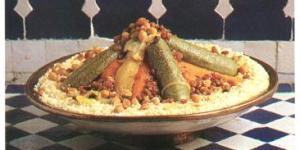
couscous marrakesh